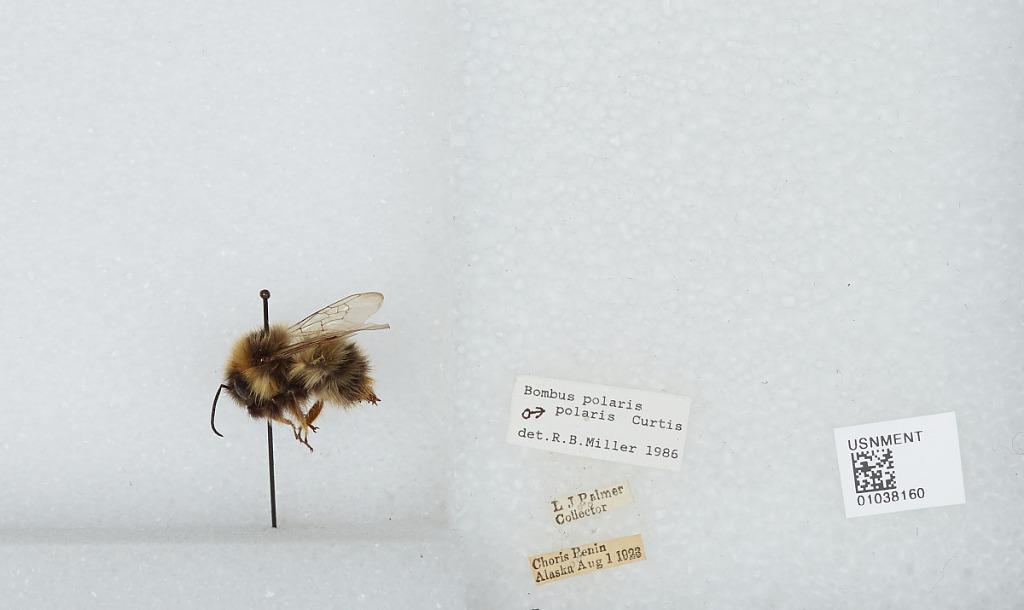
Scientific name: Bombus (Alpinobombus) polaris Curtis
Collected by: L. Palmer
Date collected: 1923-8-1
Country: United States
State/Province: Alaska
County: Northwest Arctic
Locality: Choris Peninsula
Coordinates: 66.2847, -161.881
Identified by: Miller, R. B.